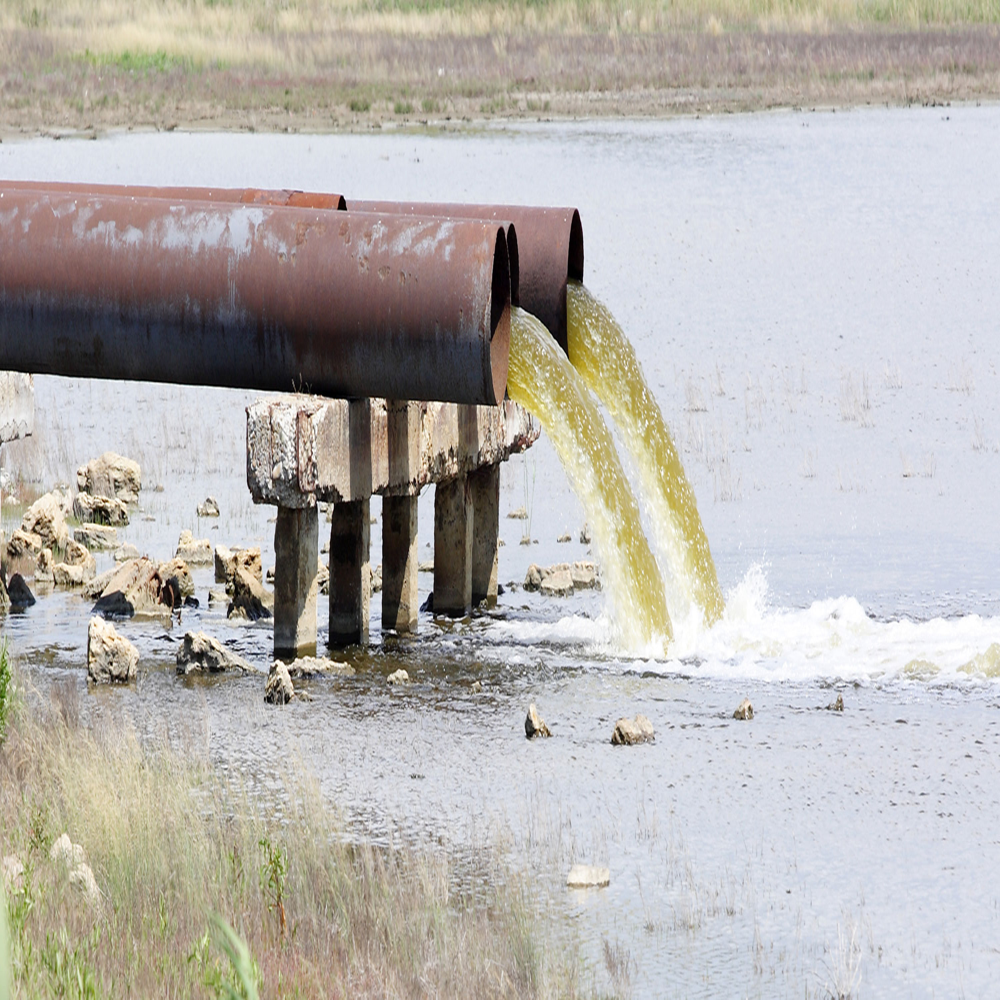
Body of water present: yes
Land polluted: no
Water polluted: yes
Pollution percentage: 60%